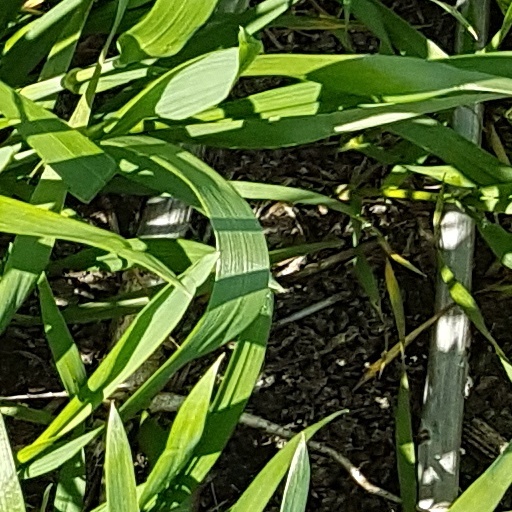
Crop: wheat